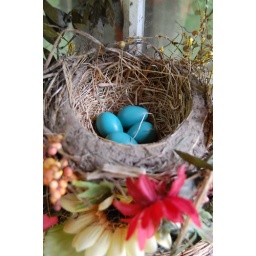
Robins built their home on our unused front door in a basket full of silk flowers.